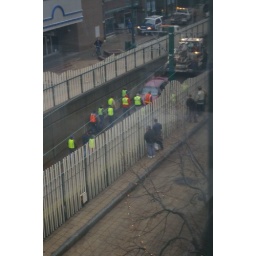
this car drove down the tunnel and got hit by a train. picture shot through a screen and a window